Kemper Hall

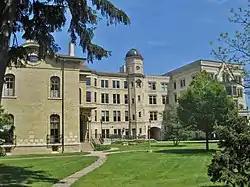

Kemper Hall is placed on a Kenosha County park with 17.5 acres in Kenosha, Wisconsin, United States. Kemper Hall overlooks Lake Michigan with a historic chapel, observatory, the Anderson Arts Center, and the Durkee Mansion.